List of birds of Gibraltar

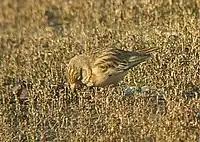
Greater short-toed lark, passes through in small numbers.

Larks are small terrestrial birds with often extravagant songs and display flights. Most larks are fairly dull in appearance. Their food is insects and seeds.